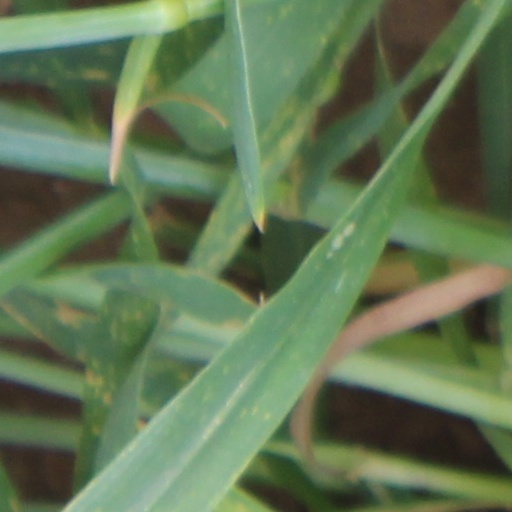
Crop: wheat